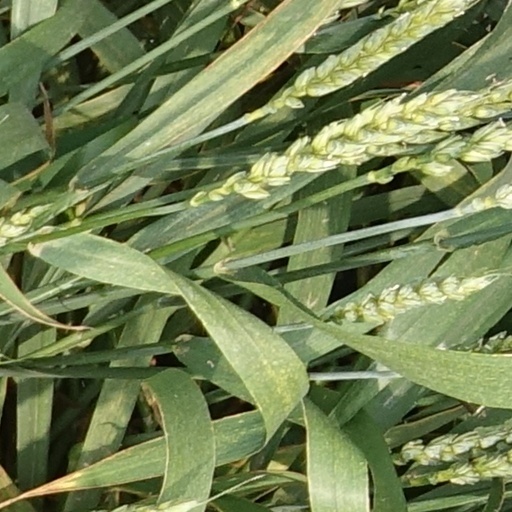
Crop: wheat